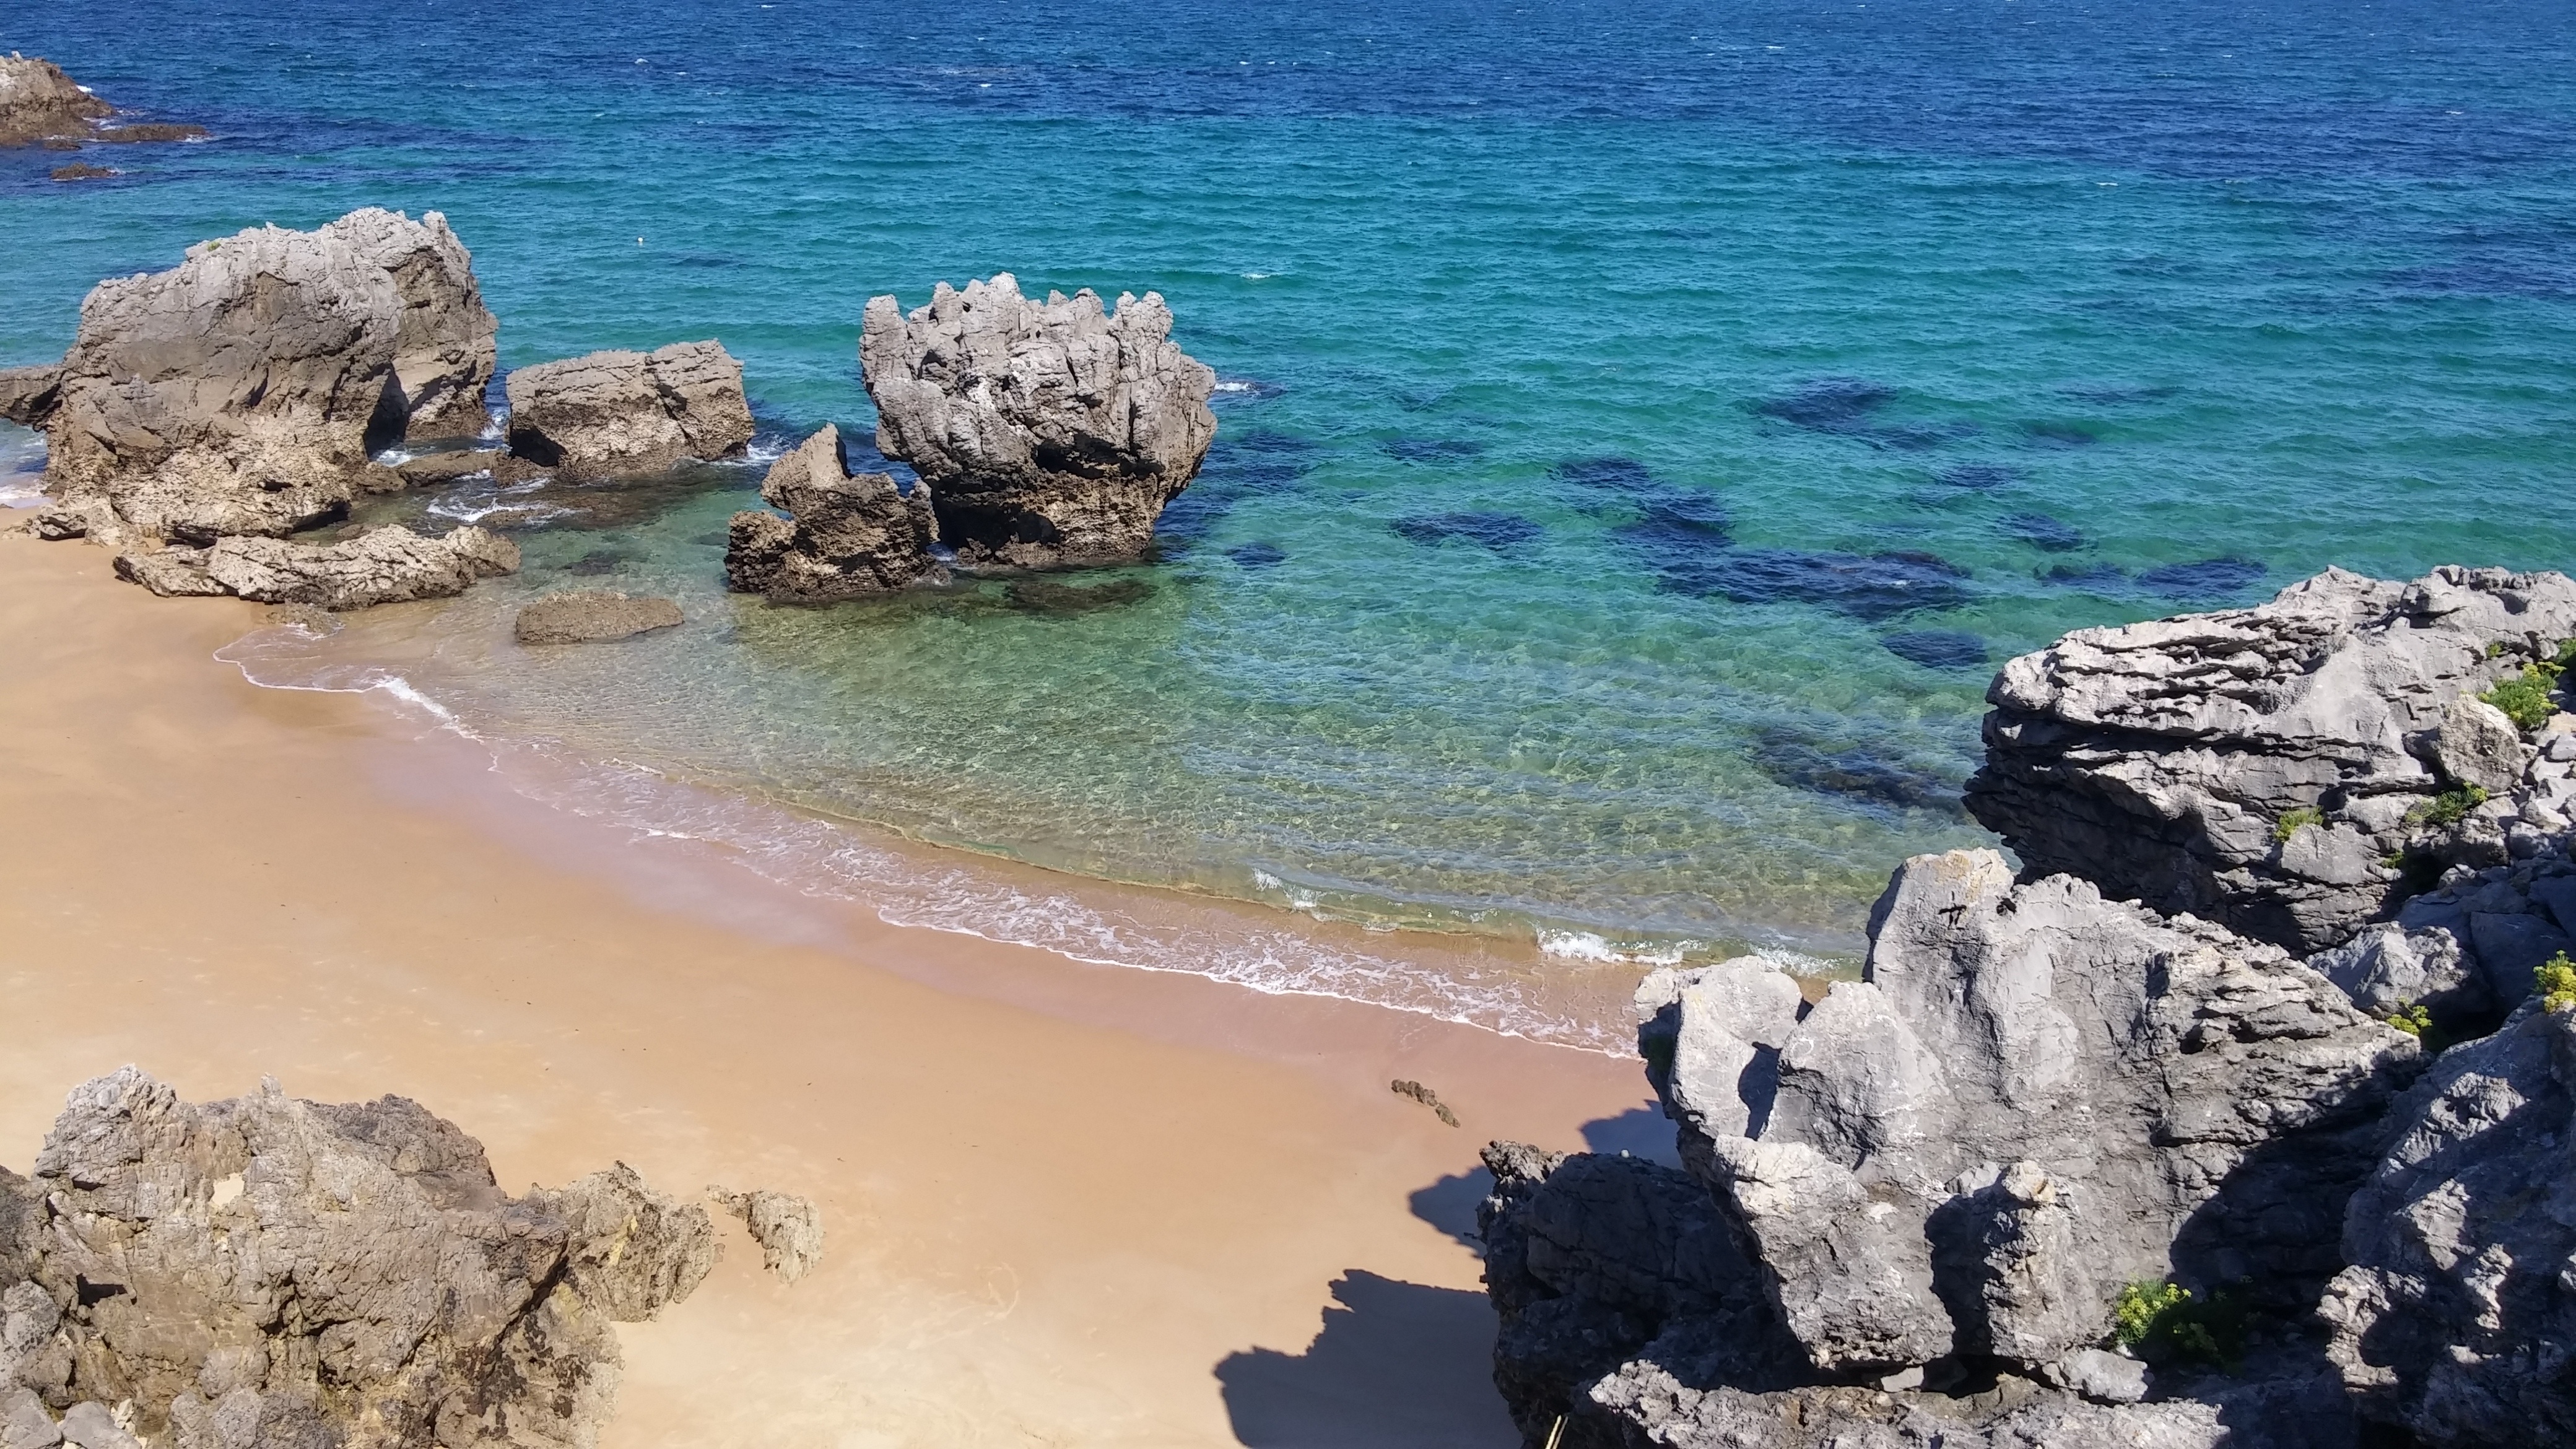
beach, sea, coast, rock, ocean, shore, vacation, formation, cliff, cove, bay, stack, terrain, material, rocks, spain, costa, cape, islet, cantabrico, landform, tide pool, geographical feature